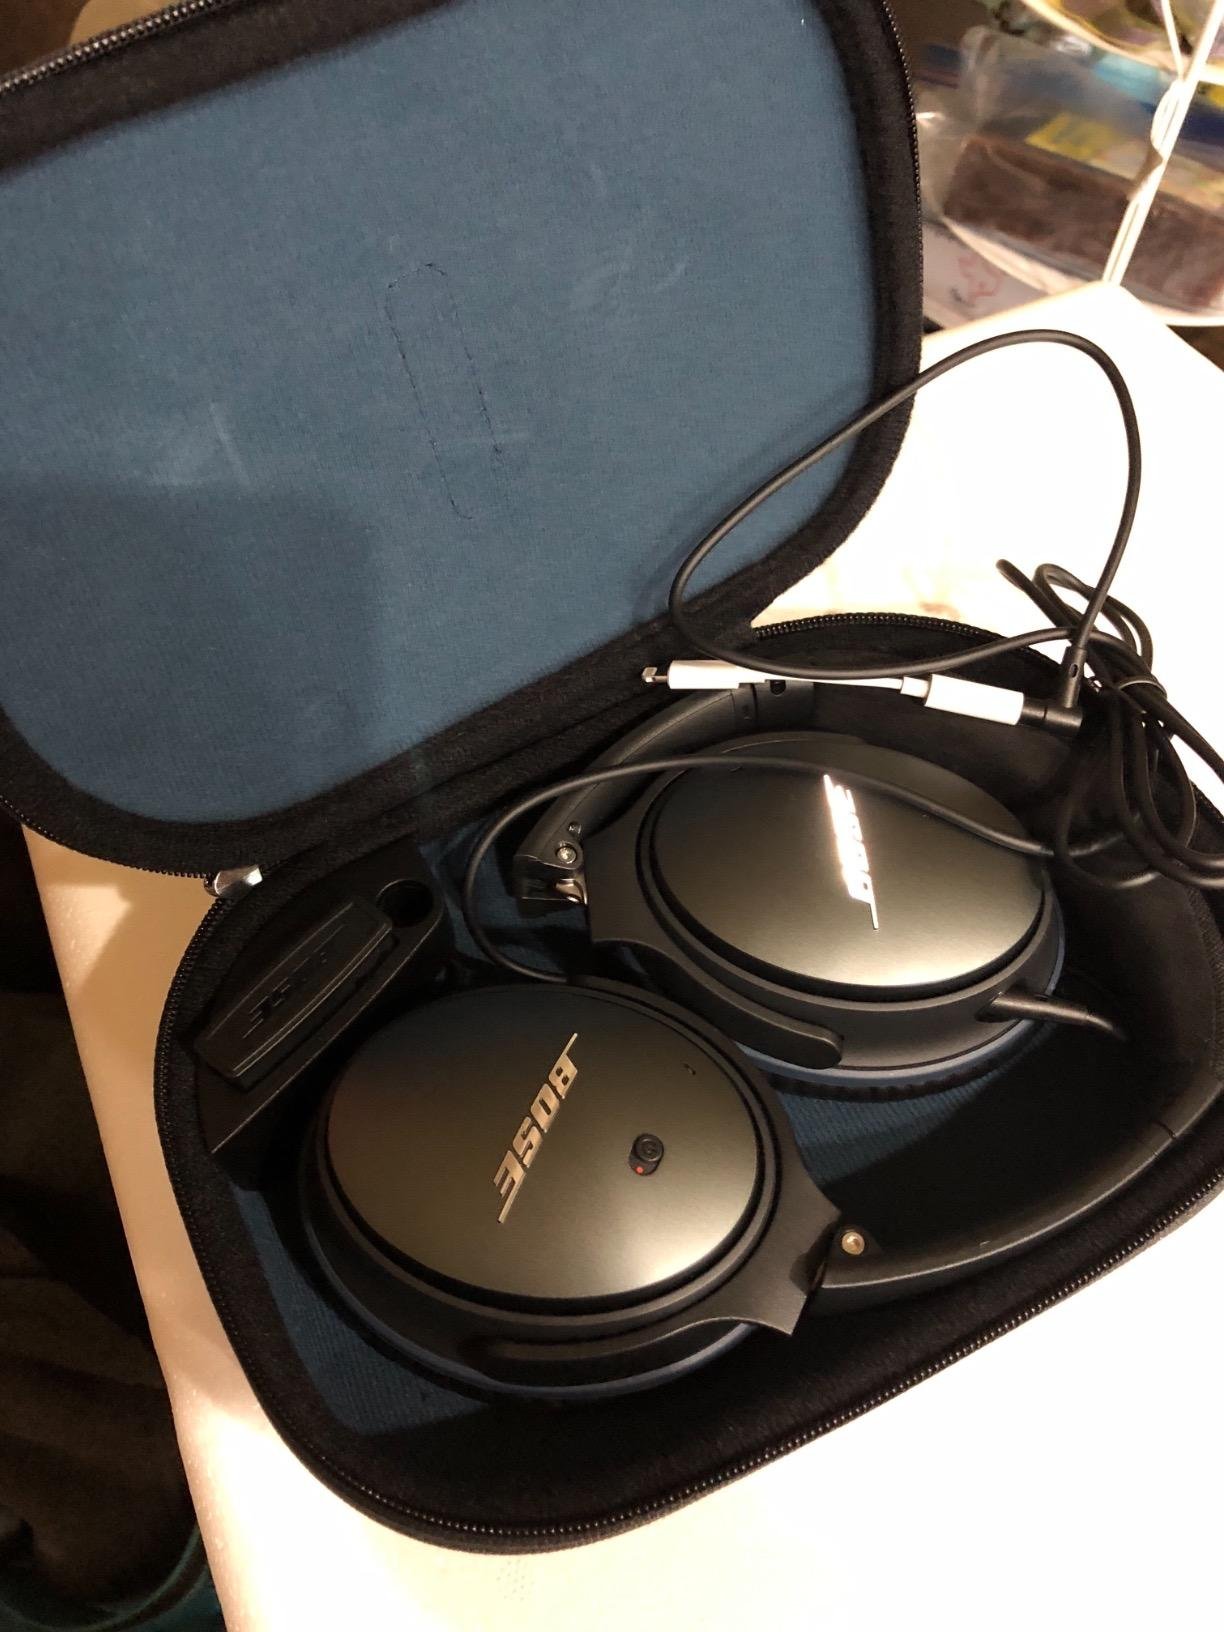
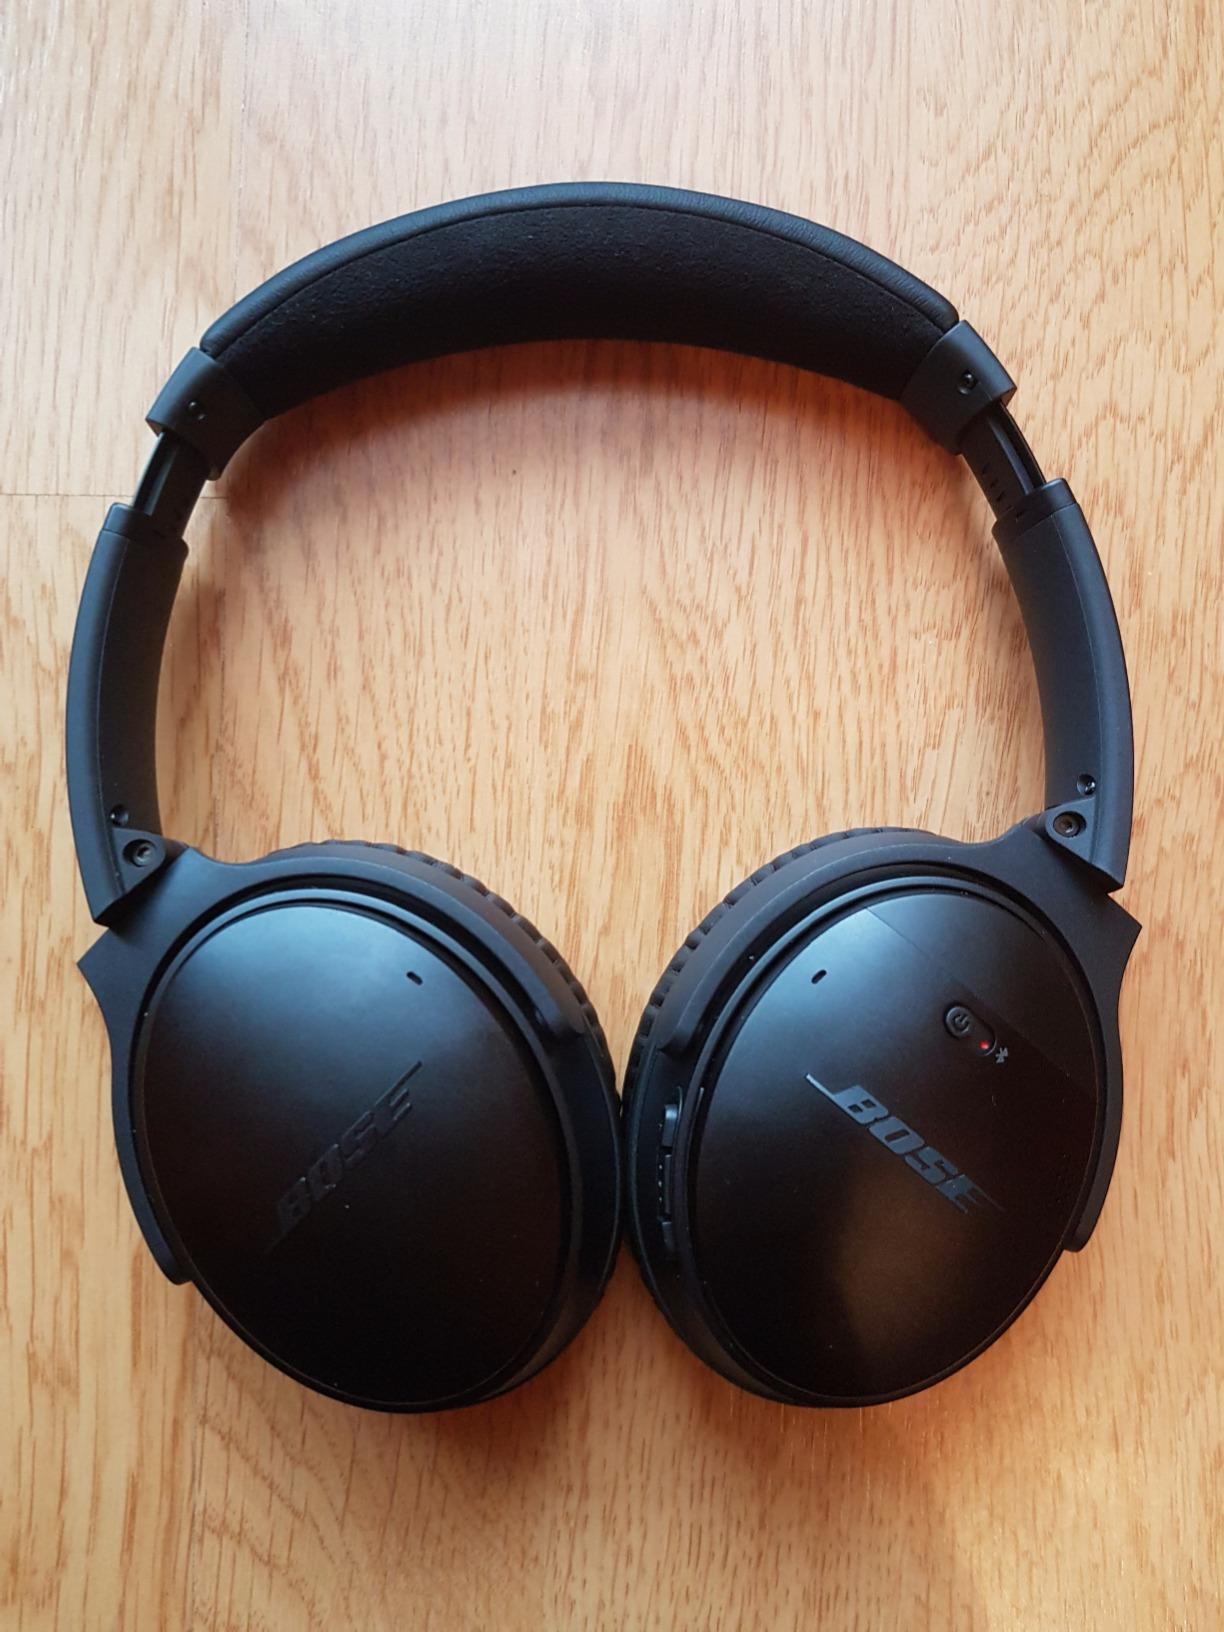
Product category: headphones
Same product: no